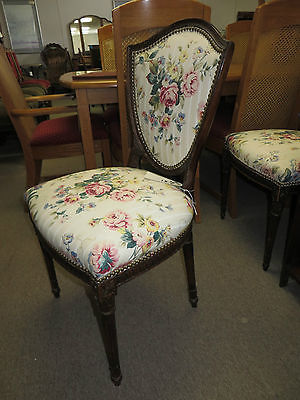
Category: chair